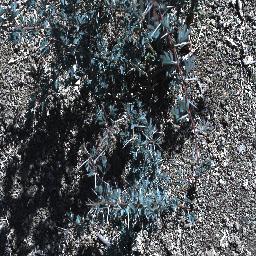
Label: prickly_acacia